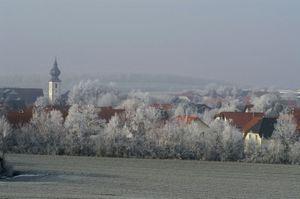
Erbes-Büdesheim est une municipalité allemande située dans le land de Rhénanie-Palatinat et l'arrondissement d'Alzey-Worms.